Ringarooma

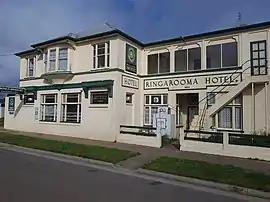
The Ringarooma Hotel, a central landmark in the town

Ringarooma is a town and locality in the North East region of Tasmania, Australia. It is situated in the fertile valley of the Ringarooma River, on the edge of the Blue Tier mountain range. The town was founded as a private township in 1882 by the pioneering Krushka brothers, whose enterprise was funded by the region's tin mining boom. At the 2021 census, the locality of Ringarooma had a population of 395. The town is located north-east of Launceston.